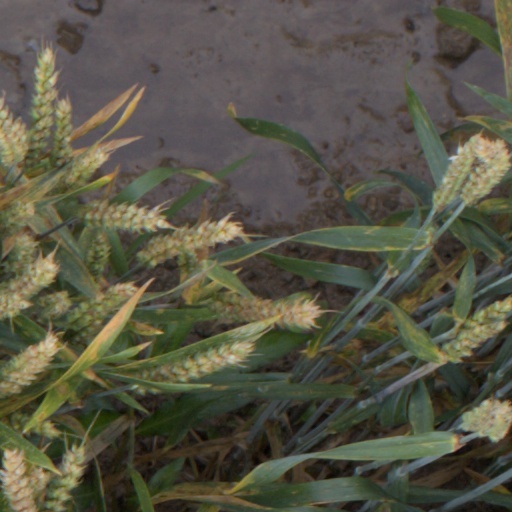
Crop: wheat